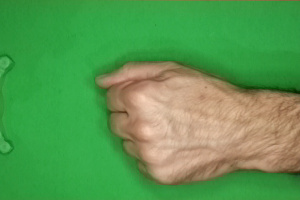
Label: rock